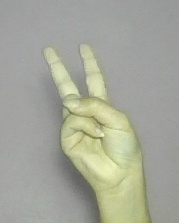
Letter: taa